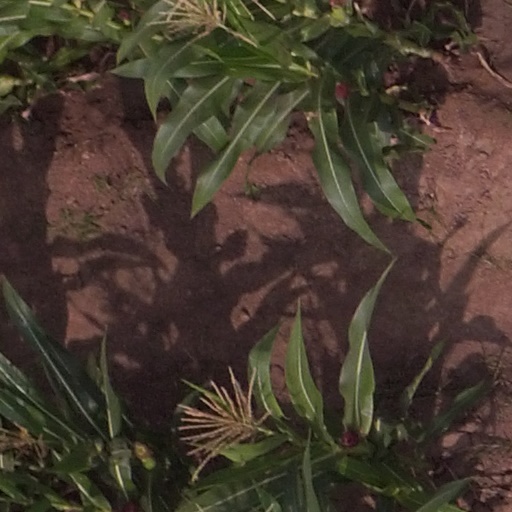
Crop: maize; corn